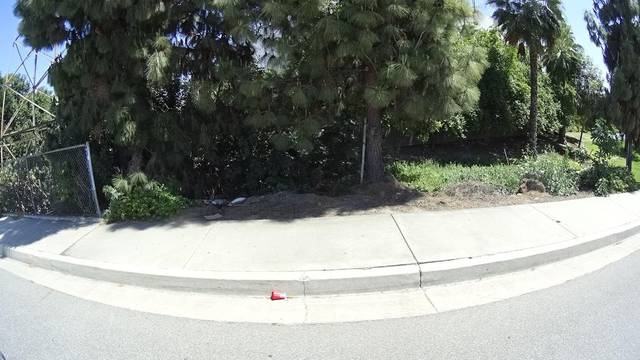
Region: Mexico
Coordinates: 34.002, -117.872